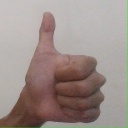
अक्षर: थ